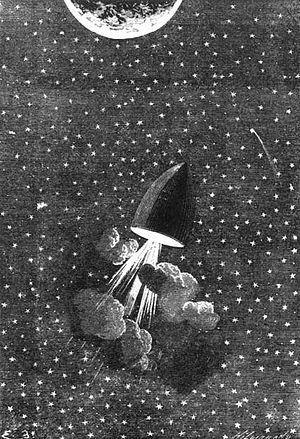
""Autour de la Lune"", Émile-Antoine Bayard et Alphonse de Neuville. This file was uploaded with Commonist. Orginal description: Français